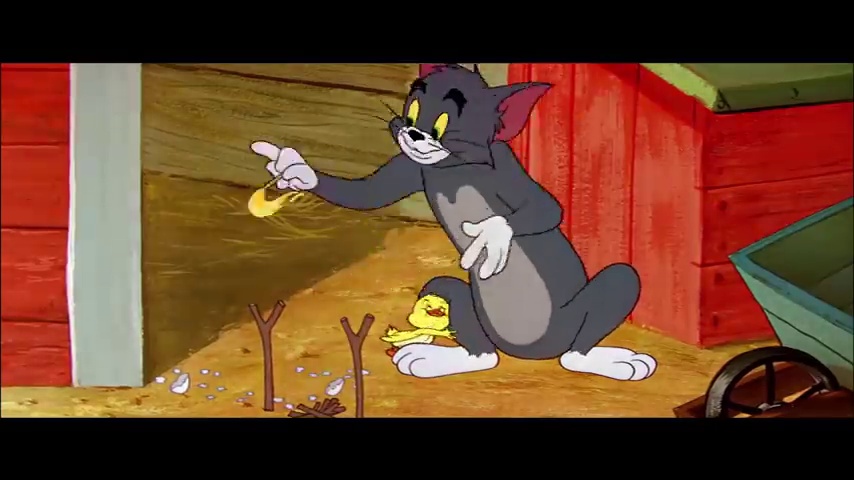
Portrait style: Cartoon Portrait